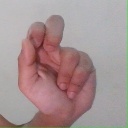
अक्षर: ढ